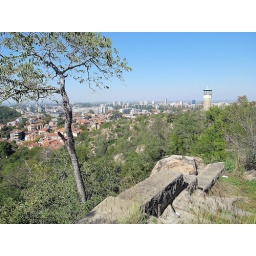
A view northwards from the communications tower on Sahat Tepe, Plovdiv. The old clock tower is in the background.